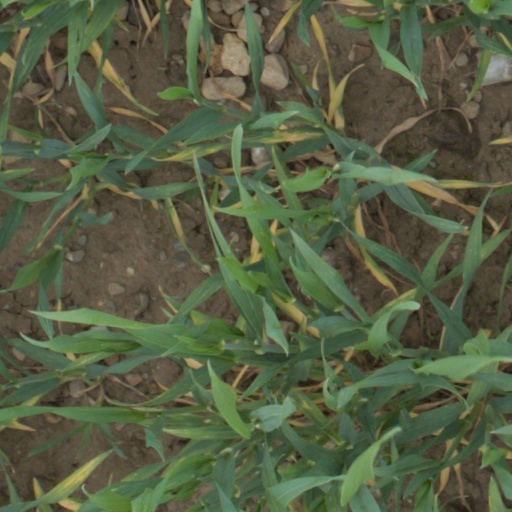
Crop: wheat